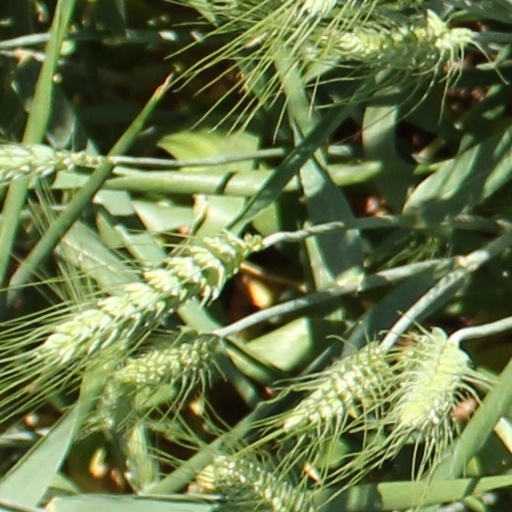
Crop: wheat